Sun Chan (Chen Shen)

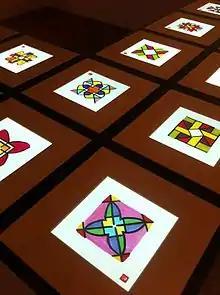
Chinese character motif artworks from Sun Chan's "Huàn Xíng" series

Chan's early works are mostly small drawings in pen and ink, colour pencils, pastels and markers on paper. He constantly educates and refines himself in skills, and has switched to large-scale acrylic paintings in his more recent works. His artistic creations had been exhibited in Hong Kong, Taiwan, Singapore, and Paris, France. He is to showcase his works in New York, US in 2017, and in Zurich, Switzerland by invitation of Ernst Hohl Cultural Foundation Appenzell in 2018.